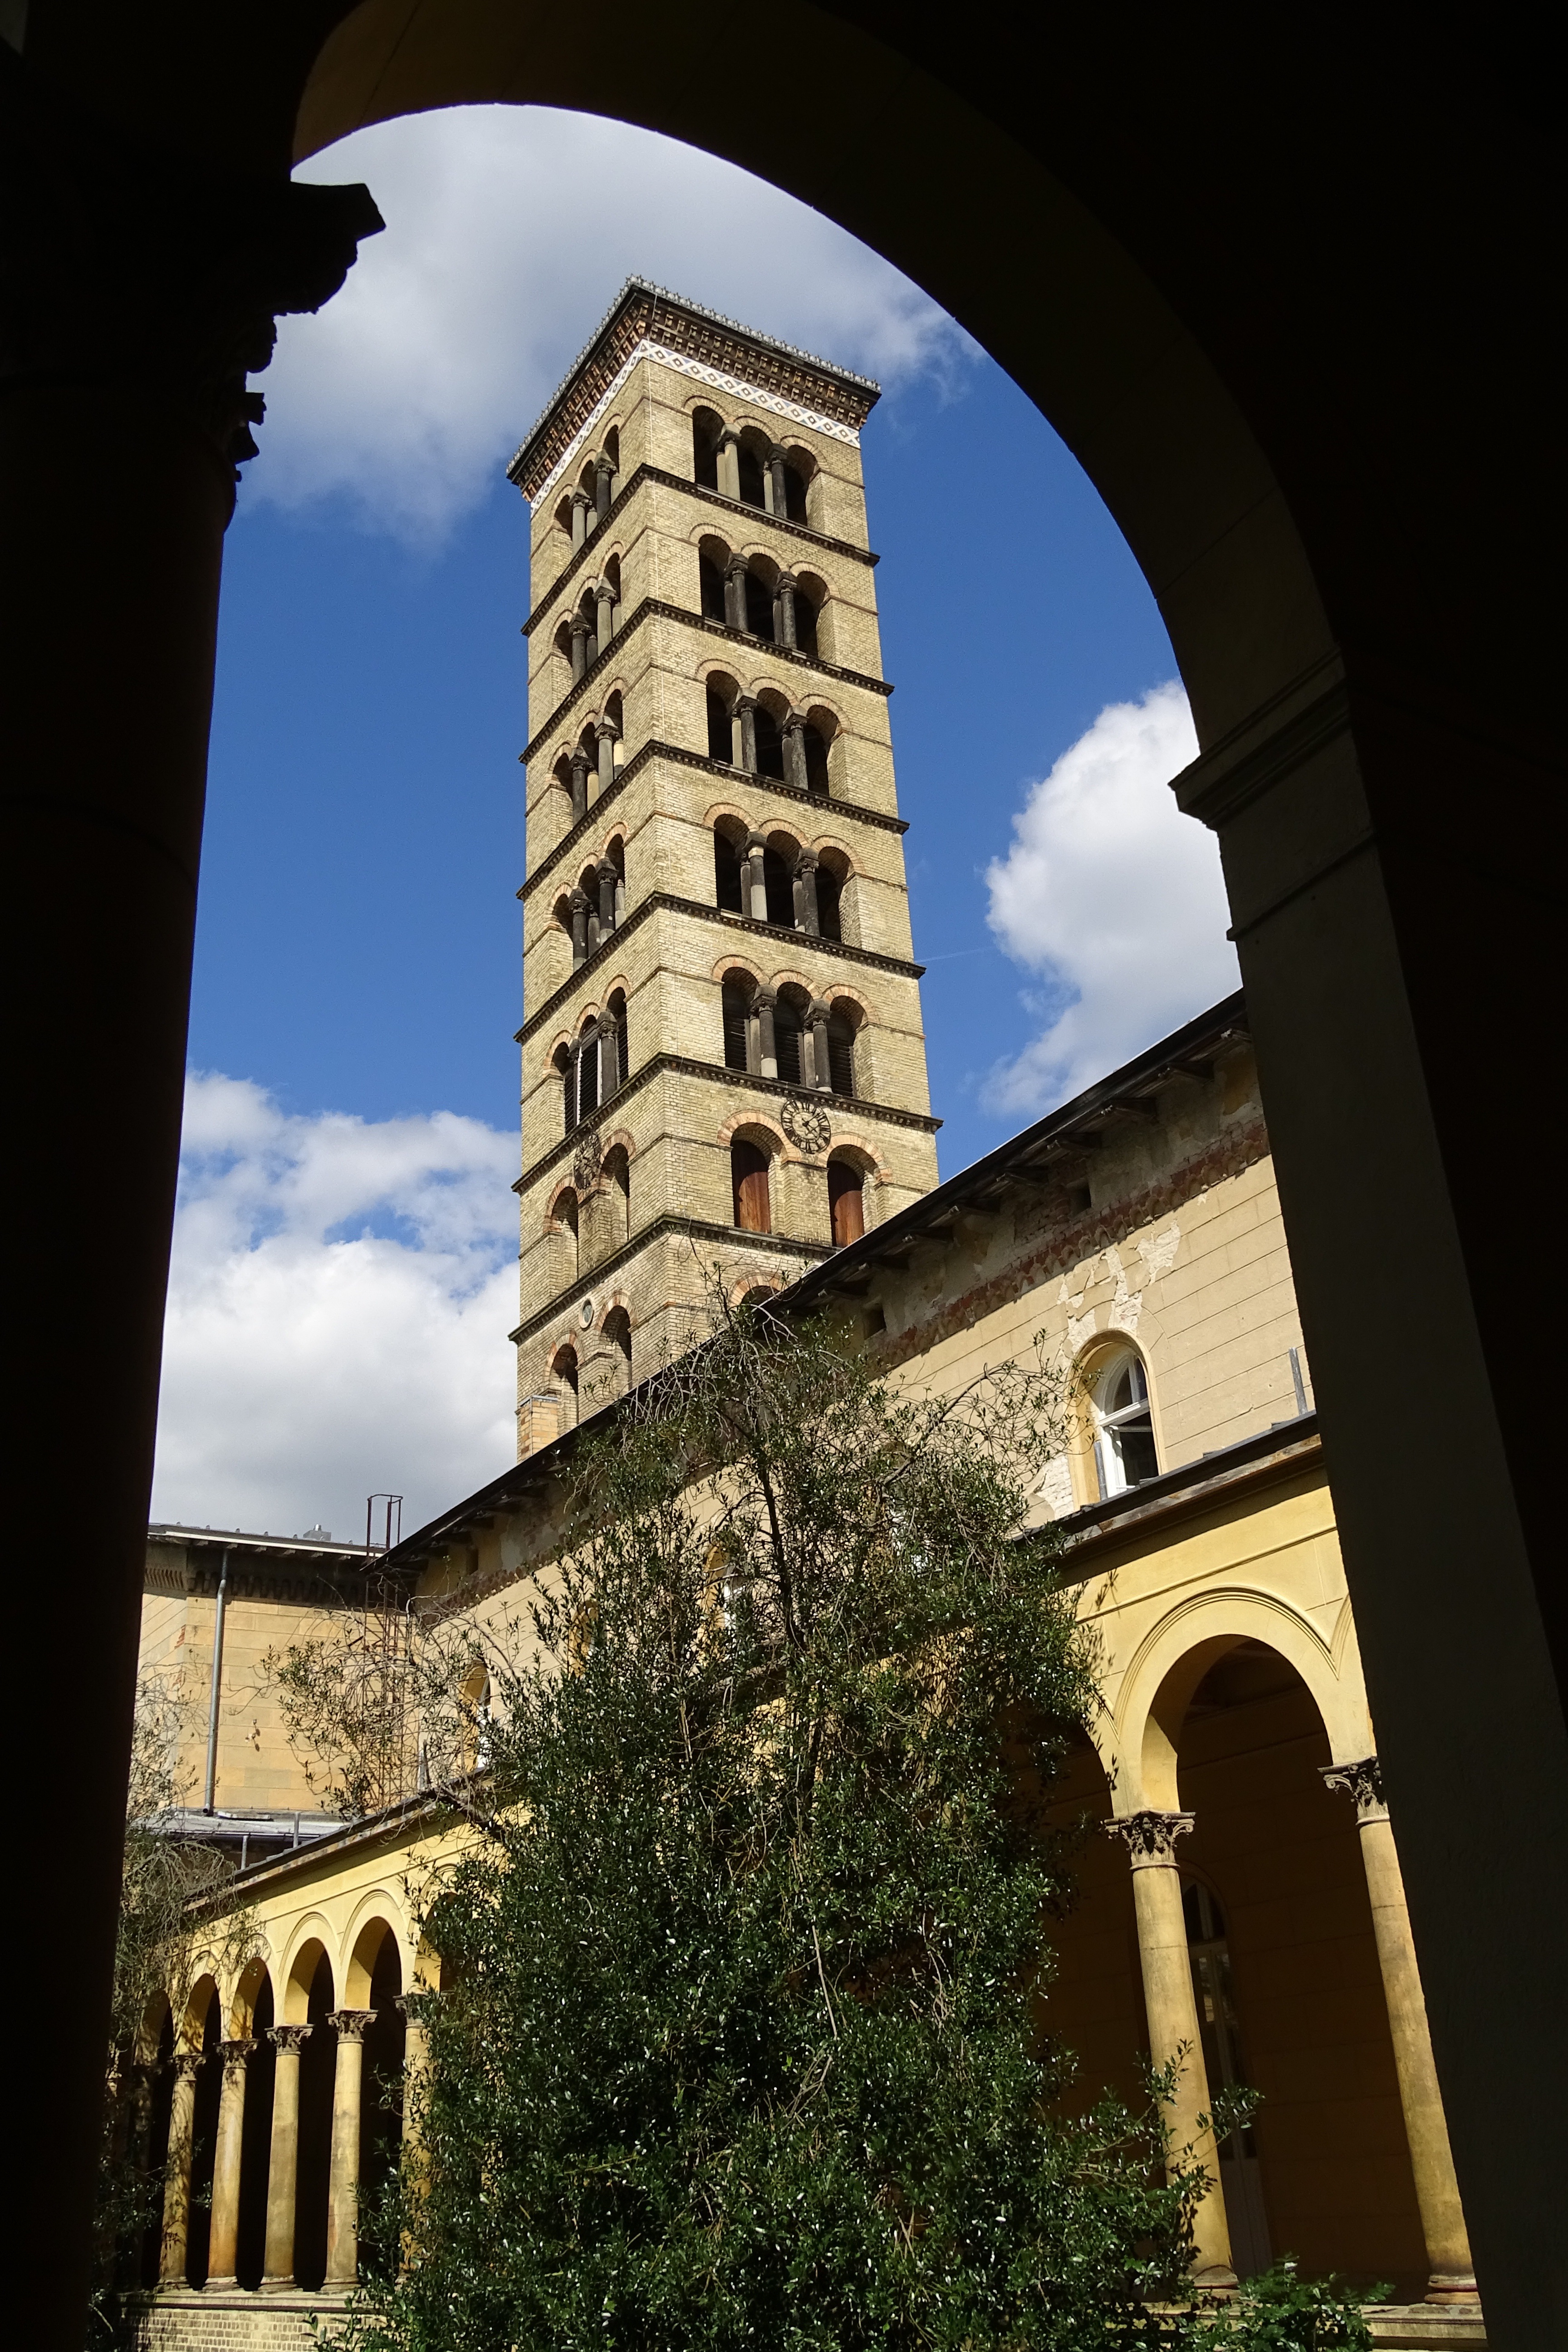
architecture, building, arch, tower, park, landmark, place of worship, bell tower, places of interest, germany, tourist attraction, historically, potsdam, closed sanssouci, sanssoucci, ancient history, church of peace